Daily Times (Nigeria)

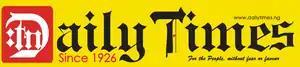
Newspaper header

The sale process was confused, resulting in various lawsuits. Former employees did not receive their termination benefits.